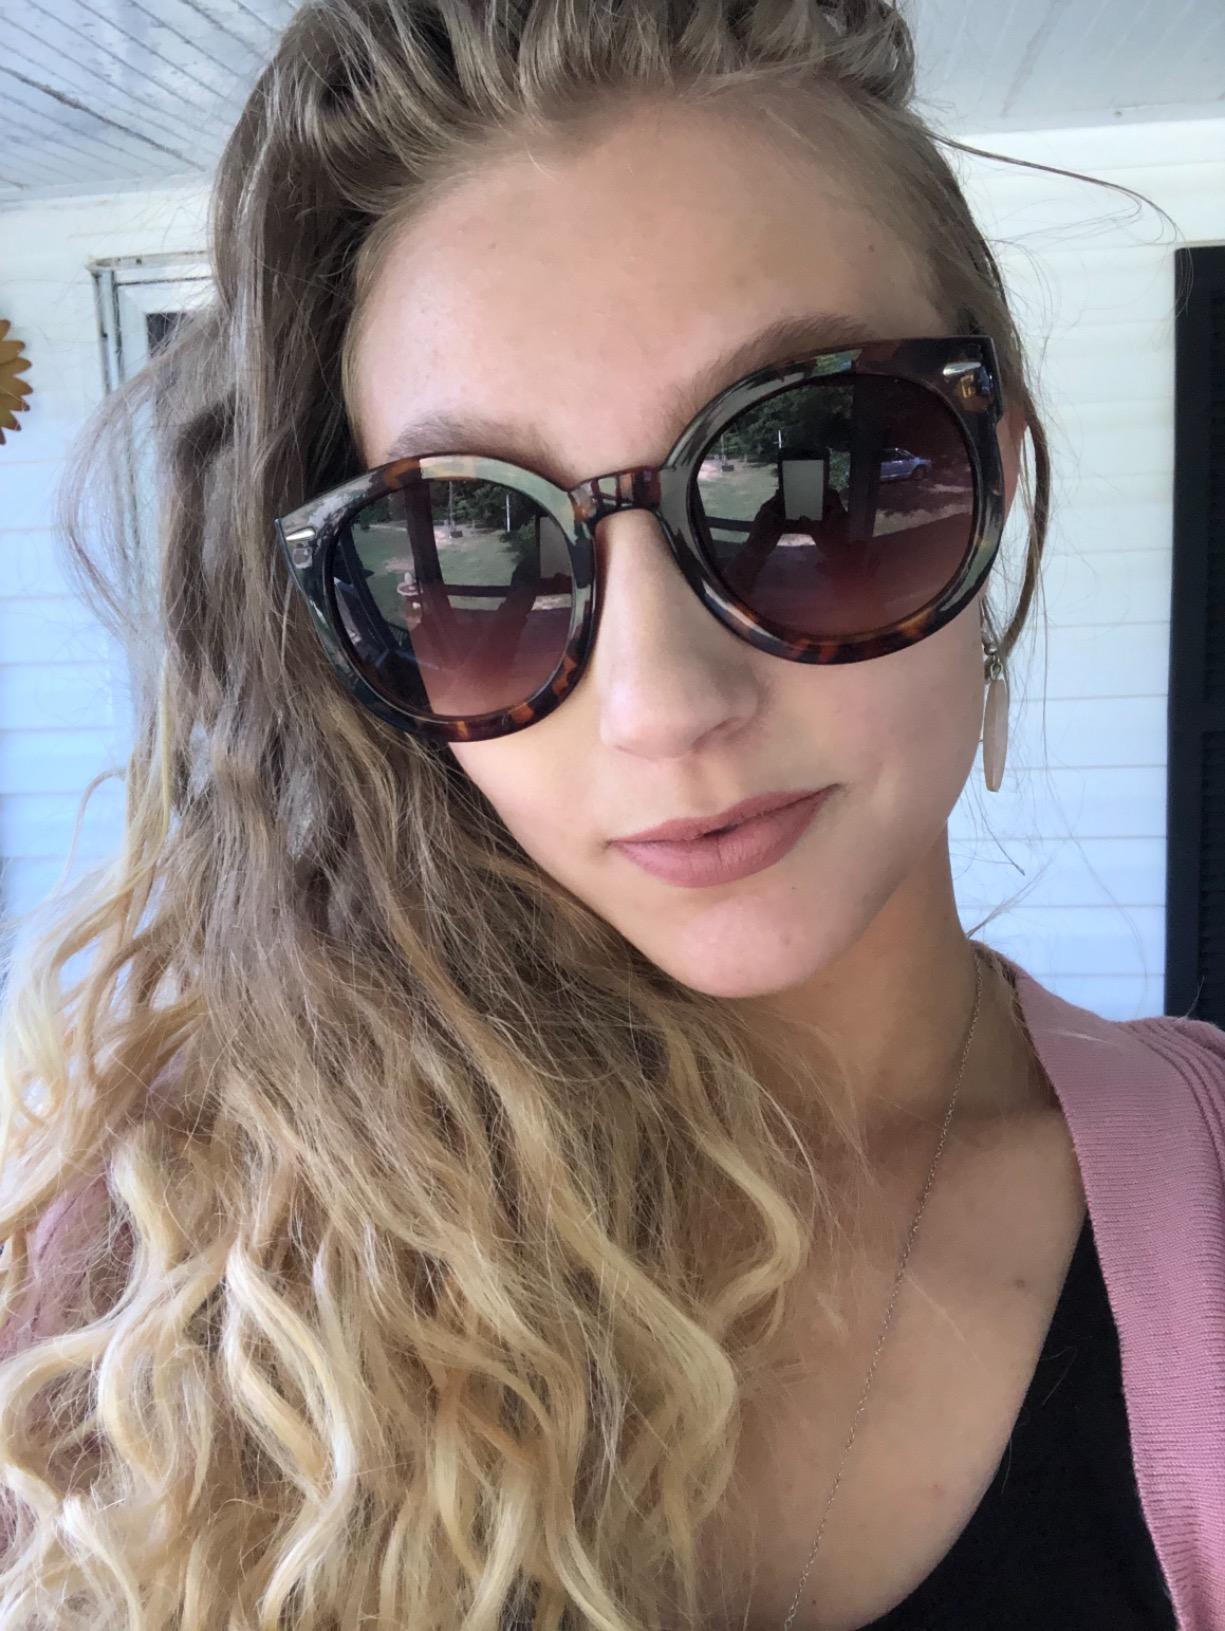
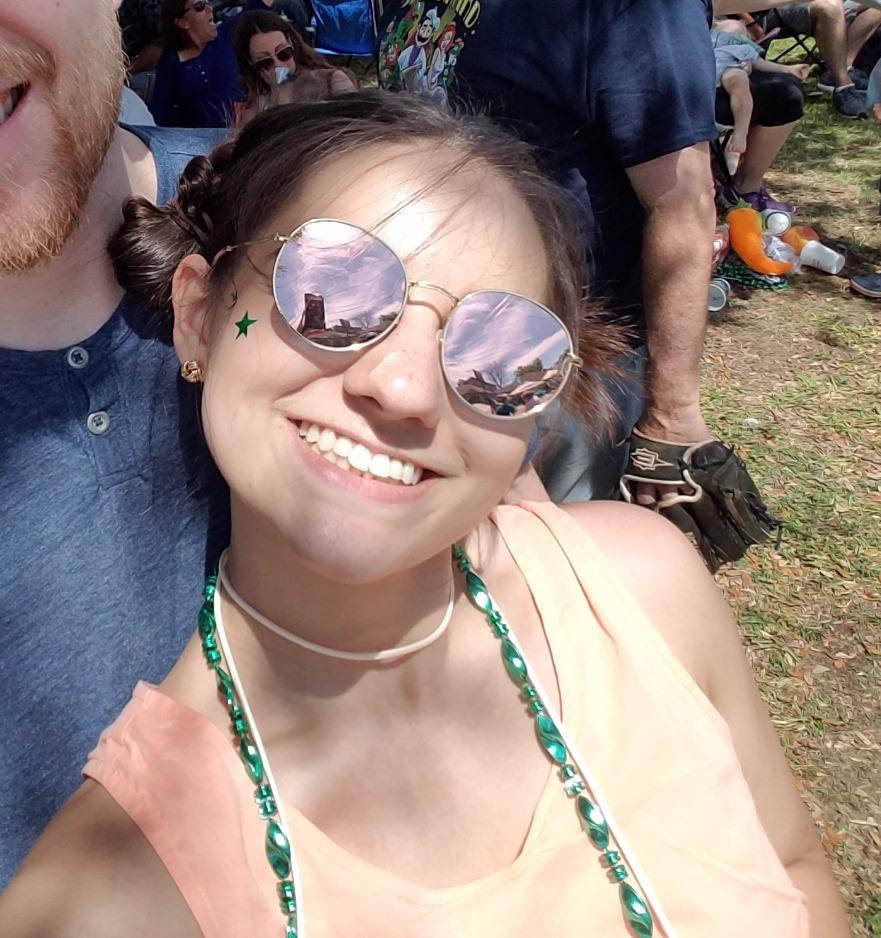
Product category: accessories_sunglasses
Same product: no